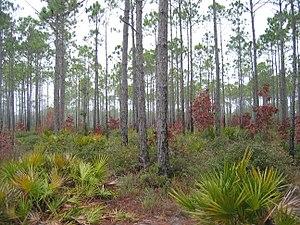
La Forêt nationale d'Apalachicola est la plus grande forêt nationale de l'État de Floride, au sud-est des États-Unis. Elle s'étend sur 2 276,78 km² et se trouve dans la région du Panhandle. La forêt englobe de nombreux lacs.